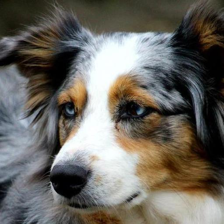
Label: animals